Steller's sea eagle

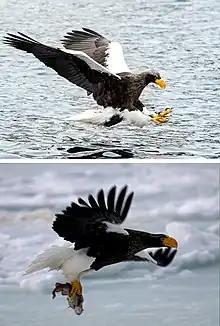
Steller's sea eagles near Rausu, Hokkaido, in Japan: catching a fish (top) and carrying a fish (bottom)

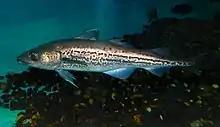
Alaska pollock, one of the primary food sources for Steller's sea eagles in their wintering range in Japan

A single individual has been moving around North America, having first been seen on August 30, 2020, near Denali National Park in Alaska. Subsequently, a Steller's sea eagle was photographed in Victoria, TX, not long after a winter storm blew into the state. This sighting has been verified by the Texas Bird Records Committee and is presumed to be the same individual as seen in Denali, though the photos are not sufficient to establish this identity. This was the first record of the species in the contiguous United States. The sea eagle was then confirmed in several locations in New Brunswick, Quebec, and Nova Scotia throughout the summer and into November. In December, it was spotted on the Taunton River in Massachusetts and then moved north to the Maine coast (Georgetown, Boothbay, and Pemaquid). More recently, it was seen on the east side on Newfoundland on April 22, 2022. In early 2023, this individual was spotted again in Maine along the shores of Georgetown. Marks on the wing indicate that all these sightings are of the same individual. This bird has been nicknamed "Stella" and garnered significant attention from birders, who boosted the local economy when traveling to see it.